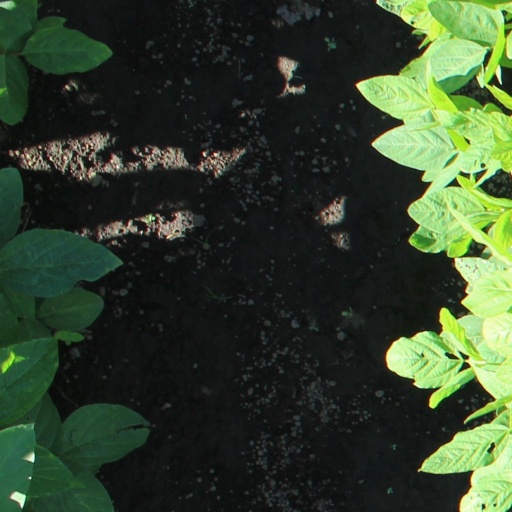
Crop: soybean